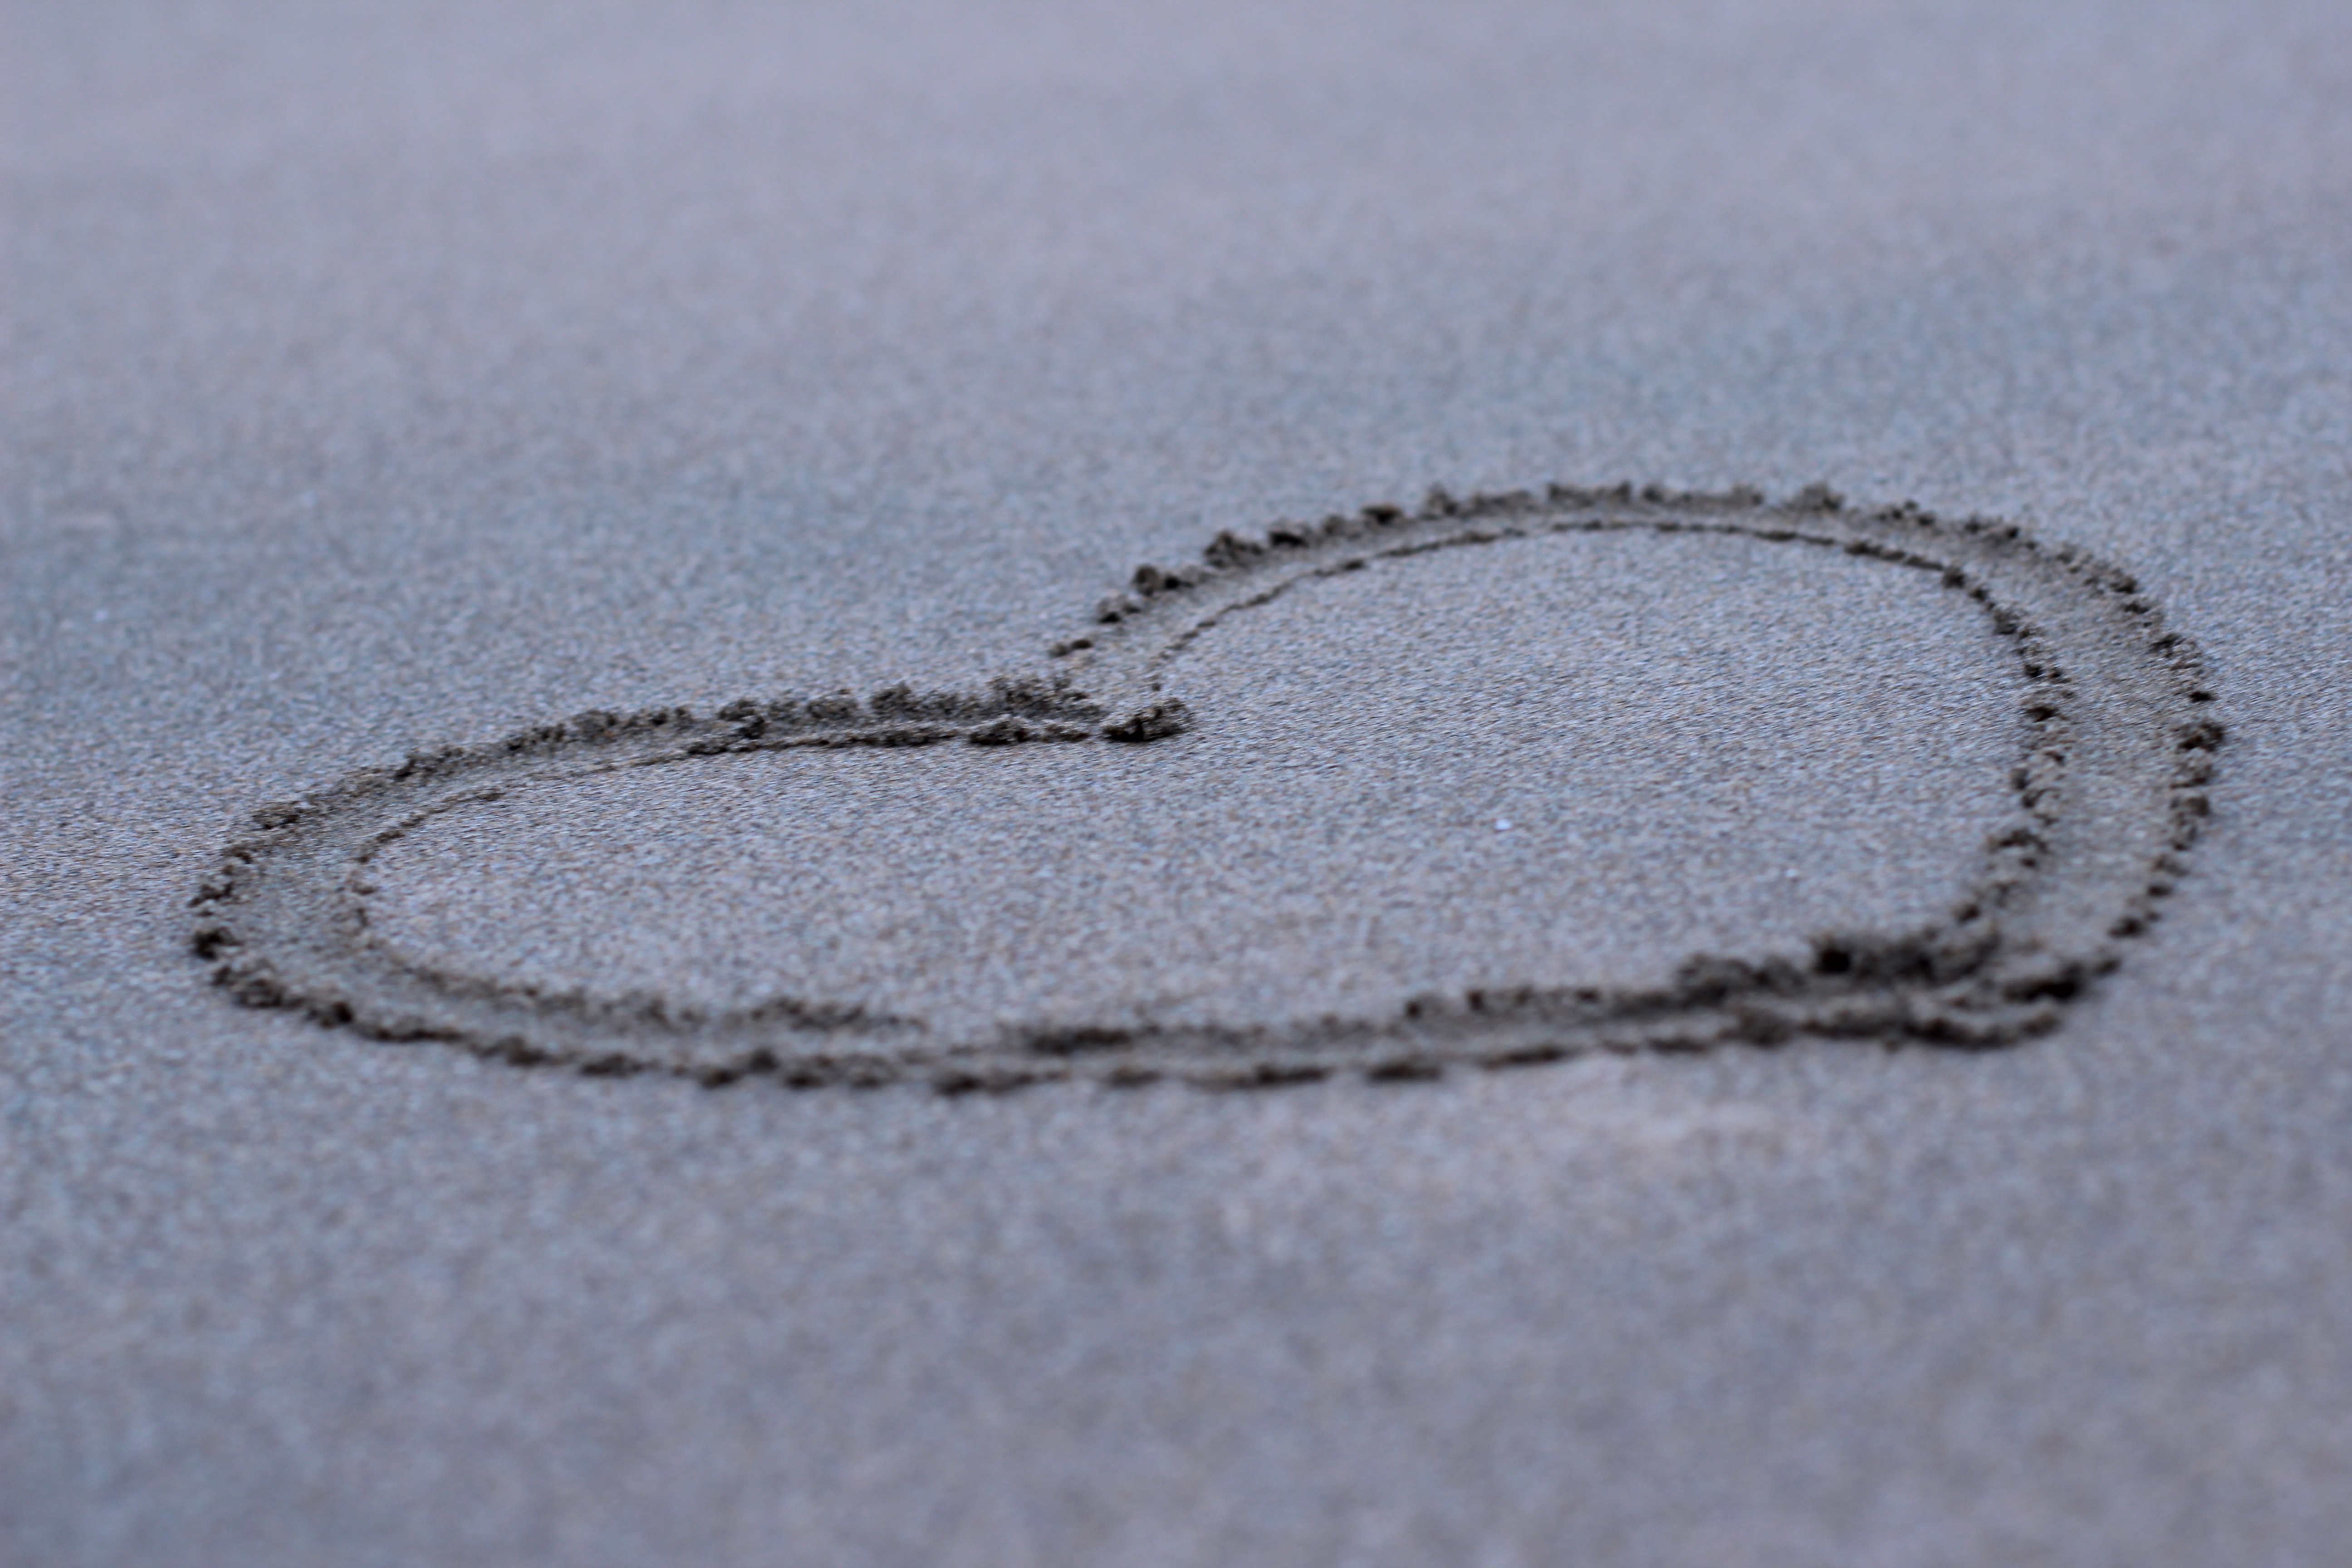
beach, sand, chain, love, heart, bead, circle, necklace, jewellery, art, silver, shape, brushed, fashion accessory